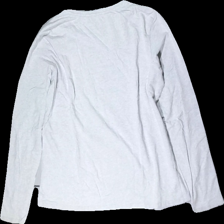
View: back
Type: Top
Category: Ladies
Brand: Cubus
Colors: Grey
Material: 100% Cotton
Cut: Regular
Season: All
Stains: Minor
Price range: <50
Recommended usage: Export